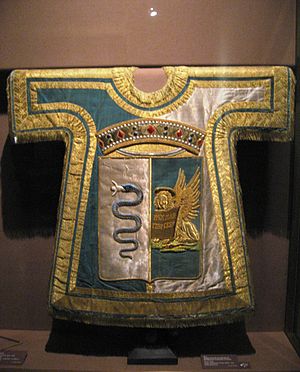
Kongeriget Lombardiet-Venetien
Wappenrock med Lombardiet-Venetiens heraldik fra 1834. På Weltliche Schatzkammer i Wien.
Kongeriget Lombardiet-Venetien blev oprettet i 1815 og nedlagt i 1866. Kejseren af Østrig var også konge af Lombardiet-Venetien.